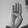
ASL letter: B